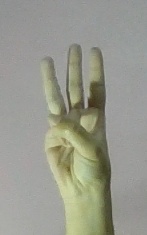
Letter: thaa